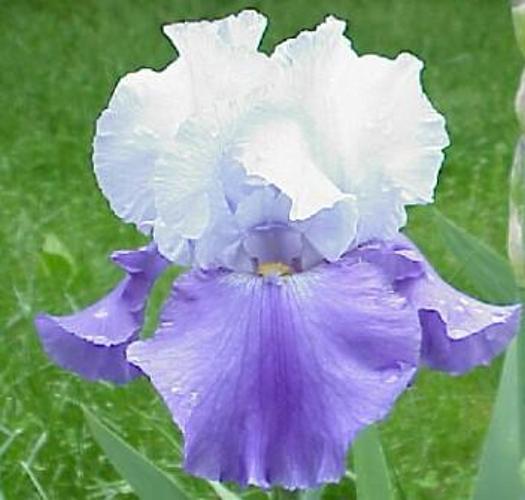
Flower: Iris